Europium compounds

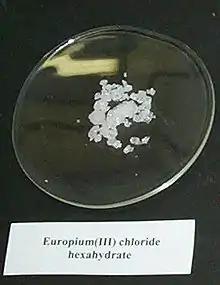
Europium(III) chloride hexahydrate

This route gives white europium(III) fluoride (EuF), yellow europium(III) chloride (EuCl), gray europium(III) bromide (EuBr), and colorless europium(III) iodide (EuI). Europium also forms the corresponding dihalides: yellow-green europium(II) fluoride (EuF), colorless europium(II) chloride (EuCl) (although it has a bright blue fluorescence under UV light), colorless europium(II) bromide (EuBr), and green europium(II) iodide (EuI).